Tigray war

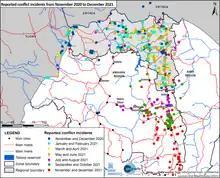
Conflict incidents reported between November 2020 and December 2021

Fighting intensified in early April; by this point, the TDF was in control of the rural areas of central and southern Tigray along with parts of eastern and south-eastern Tigray, while the ENDF was in control of the main roads and urban areas. Amhara and Eritrean forces also controlled parts of Tigray in the west and north, respectively. All sides wished to secure a military victory, but they lacked the ability to do so in the near term, and so they began to prepare for a prolonged conflict. The Tigray Defense Forces were engaged in a war of attrition with popular support from the people of Tigray, who were infuriated by war crimes committed by Eritrean and Ethiopian soldiers and worried about a potential decrease in the region's autonomy. This resulted in the TDF growing in strength and the concept of secession from Ethiopia gaining popularity in Tigray, a stance which was considered likely to inflame Amhara-Tigray territorial disputes.